La Zarra

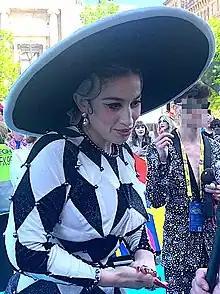
La Zarra in 2023

Fatima-Zahra Hafdi (Arabic: فاطمة الزهراء حافظي; born 25 August 1988), known professionally as La Zarra, is a Canadian singer based in France. She represented France in the Eurovision Song Contest 2023 in Liverpool with the song "Évidemment", finishing in 16th place.